Dwight D. Eisenhower

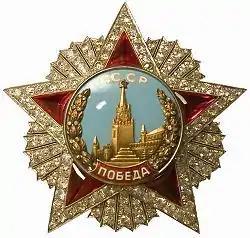
The star of the Soviet Order of Victory awarded to Eisenhower

The Pact of Madrid, signed on September 23, 1953, by Francoist Spain and the United States, was a significant effort to break international isolation of Spain, together with the Concordat of 1953. This development came at a time when other victorious Allies and much of the rest of the world remained hostile to a fascist regime sympathetic to the cause of the former Axis powers and established with Nazi assistance. This accord took the form of three separate executive agreements that pledged the United States to furnish economic and military aid to Spain.